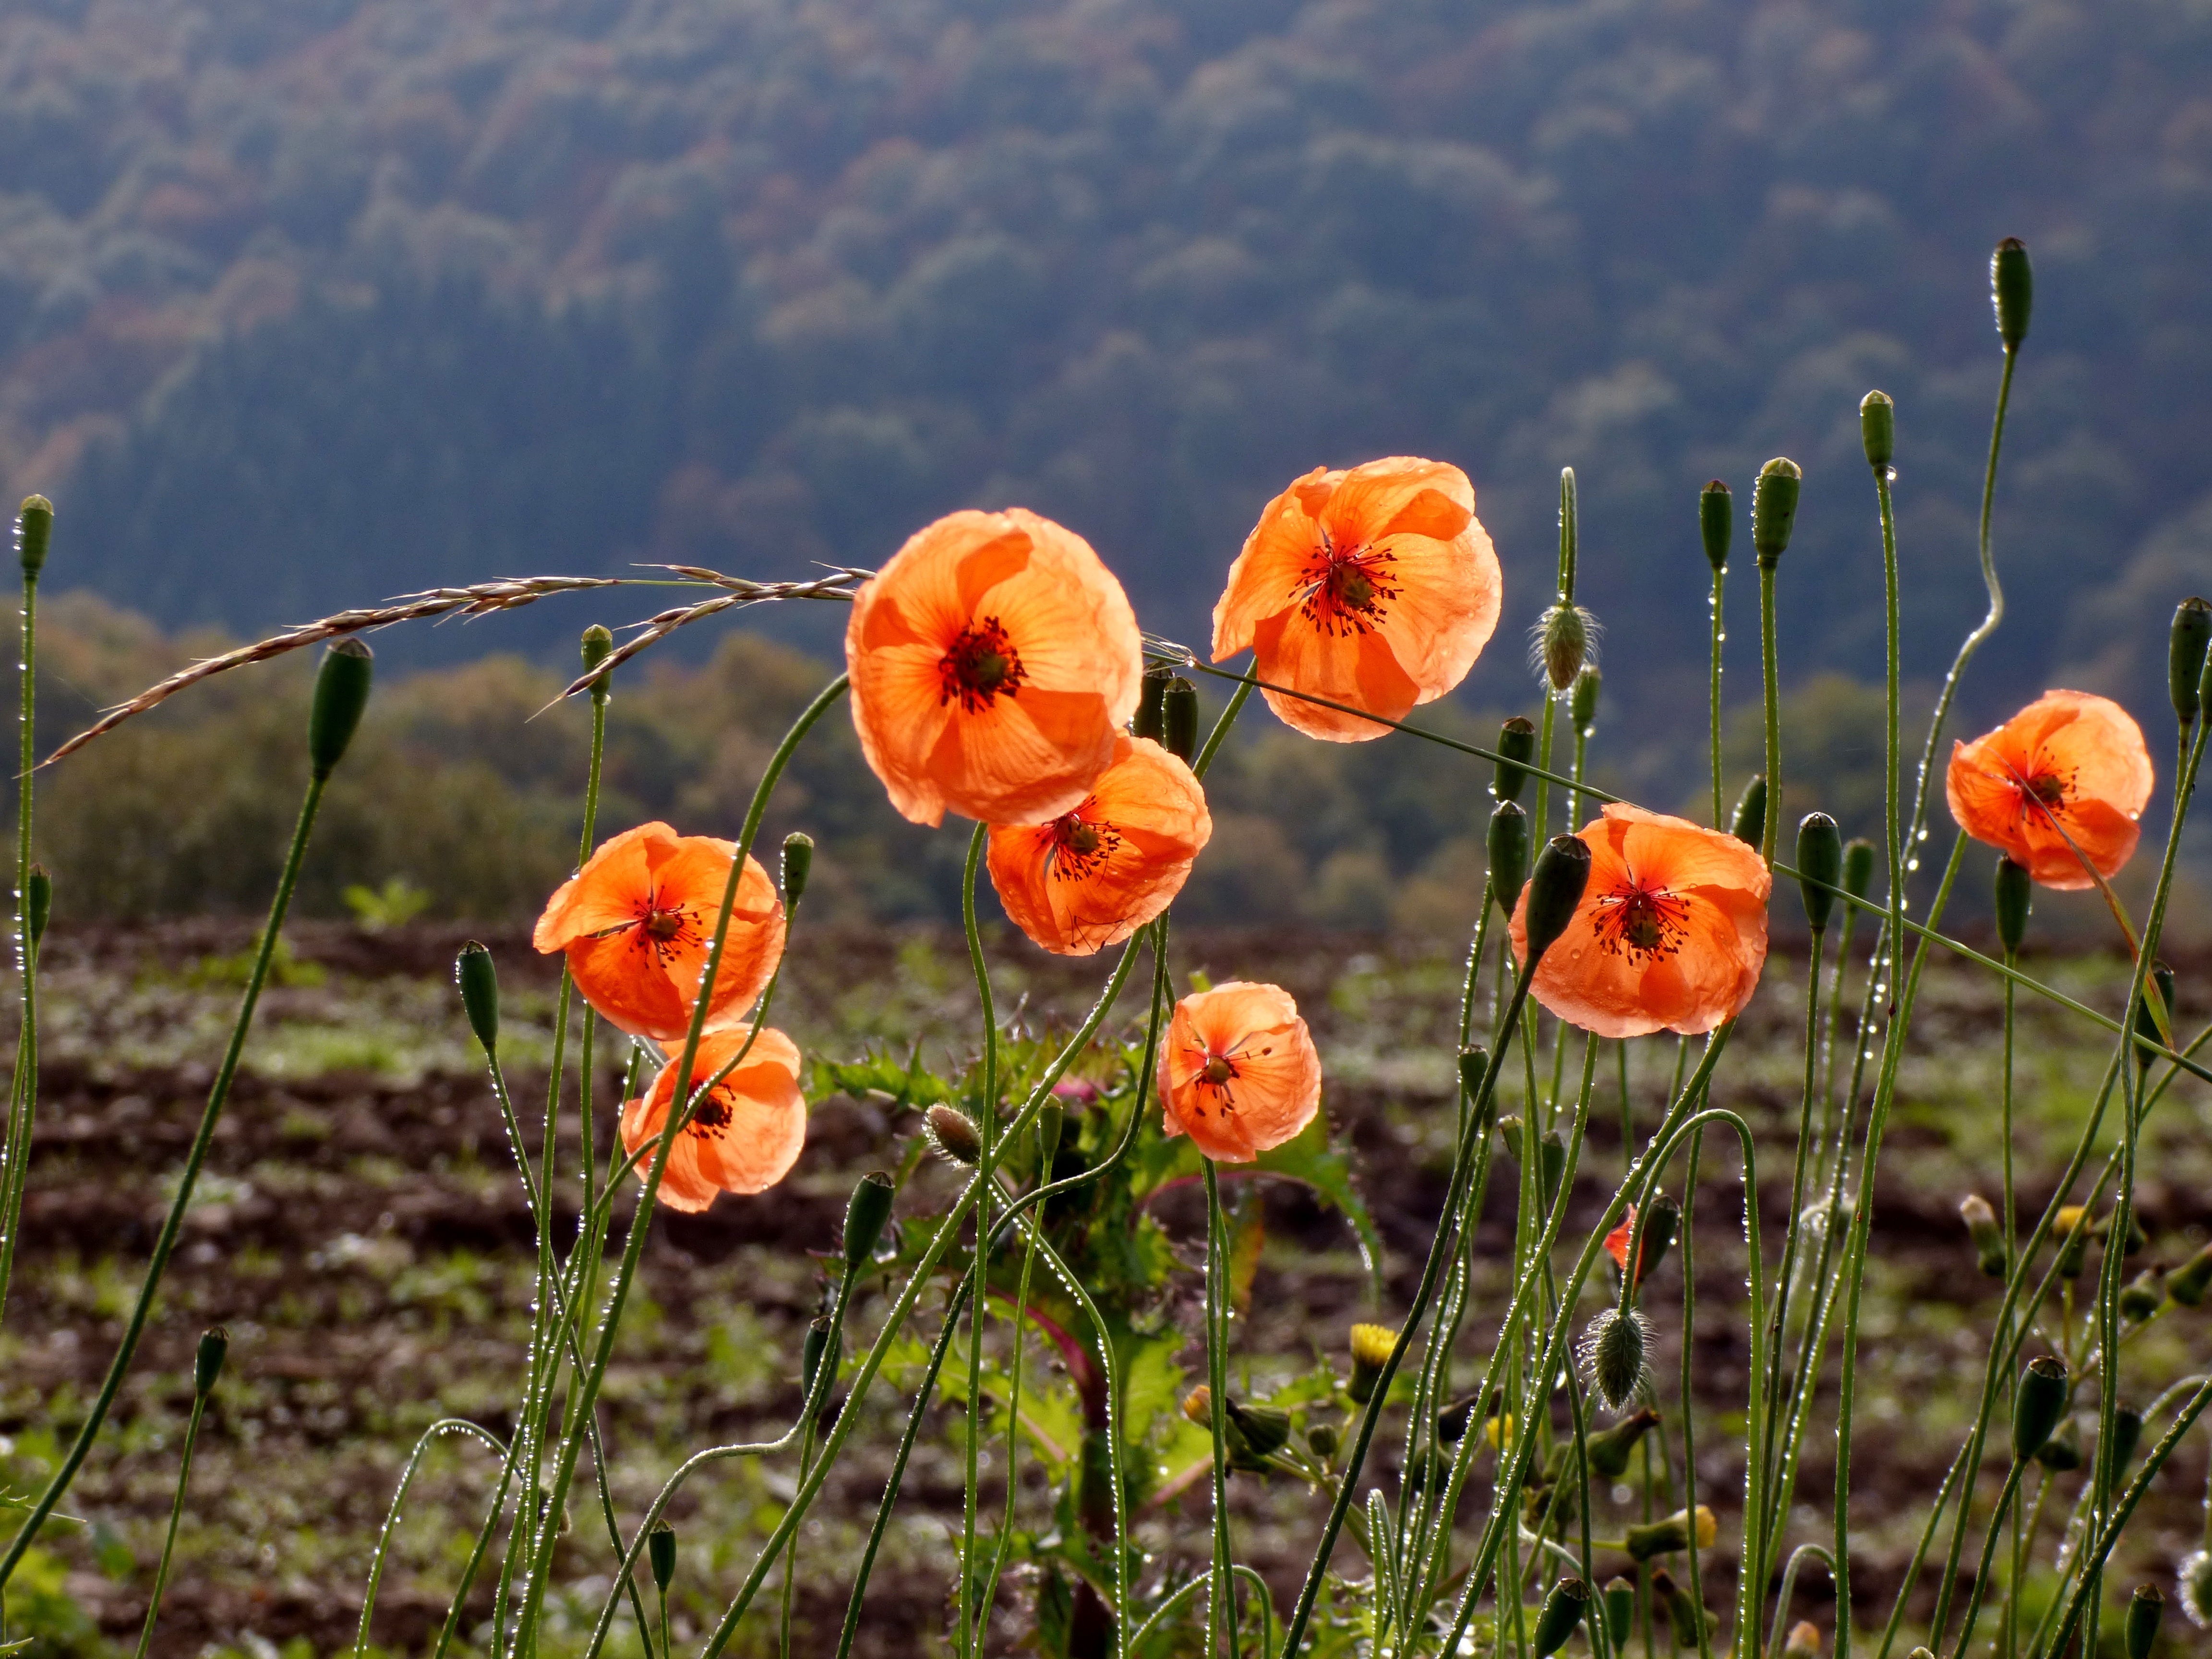
nature, grass, plant, field, meadow, prairie, flower, atmosphere, red, romantic, lighting, flora, wildflower, flowers, luxembourg, poppy, poppies, coquelicot, morning light, macro photography, flowering plant, grass family, plant stem, land plant, poppy family, fairylike